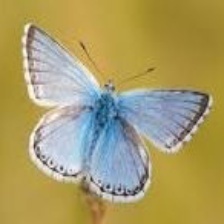
Species: CHALK HILL BLUE
Butterfly family (ImageNet category): lycaenid_butterfly